Guardian Cap

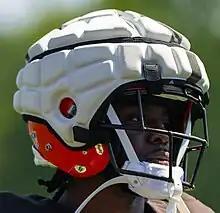
Hassan Hall wearing a Guardian Cap in 2023

Guardian Cap is a line of soft-shell pads that attach to and cover the outside of a gridiron football or ice hockey helmet. They have been used in football practices since 2015, with the National Football League (NFL) first mandating their use for some position groups since 2022. After expanding this mandate to further position groups in the following years, the NFL officially allowed for their use in live games in 2024 as an optional piece of equipment. The equipment has also been used in the Canadian Football League (CFL), as well as in collegiate and youth levels of American football.